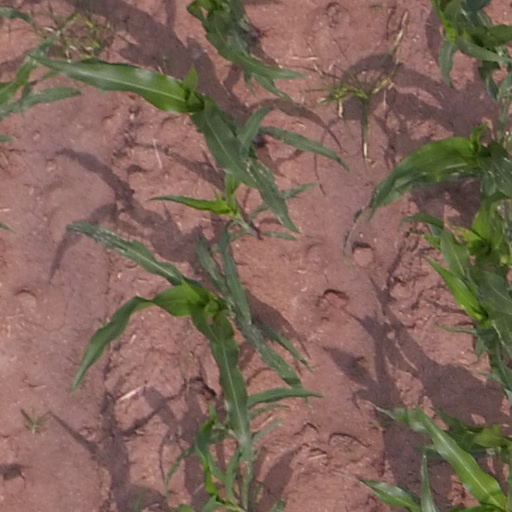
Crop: maize; corn